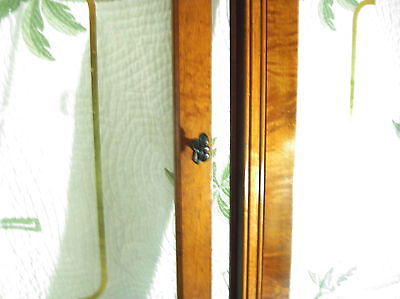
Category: cabinet